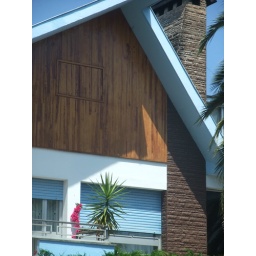
Beach house on the hill in Hondaribbia